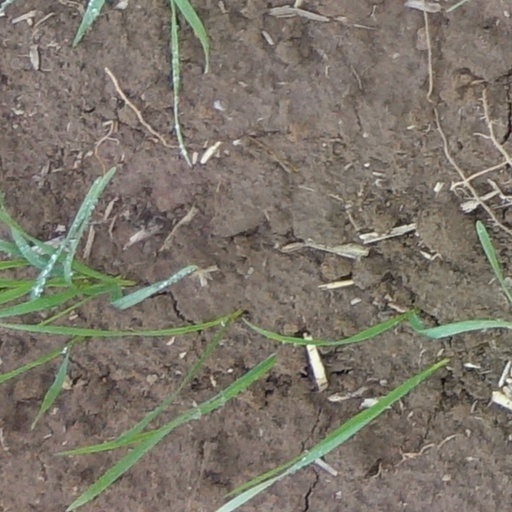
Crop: wheat